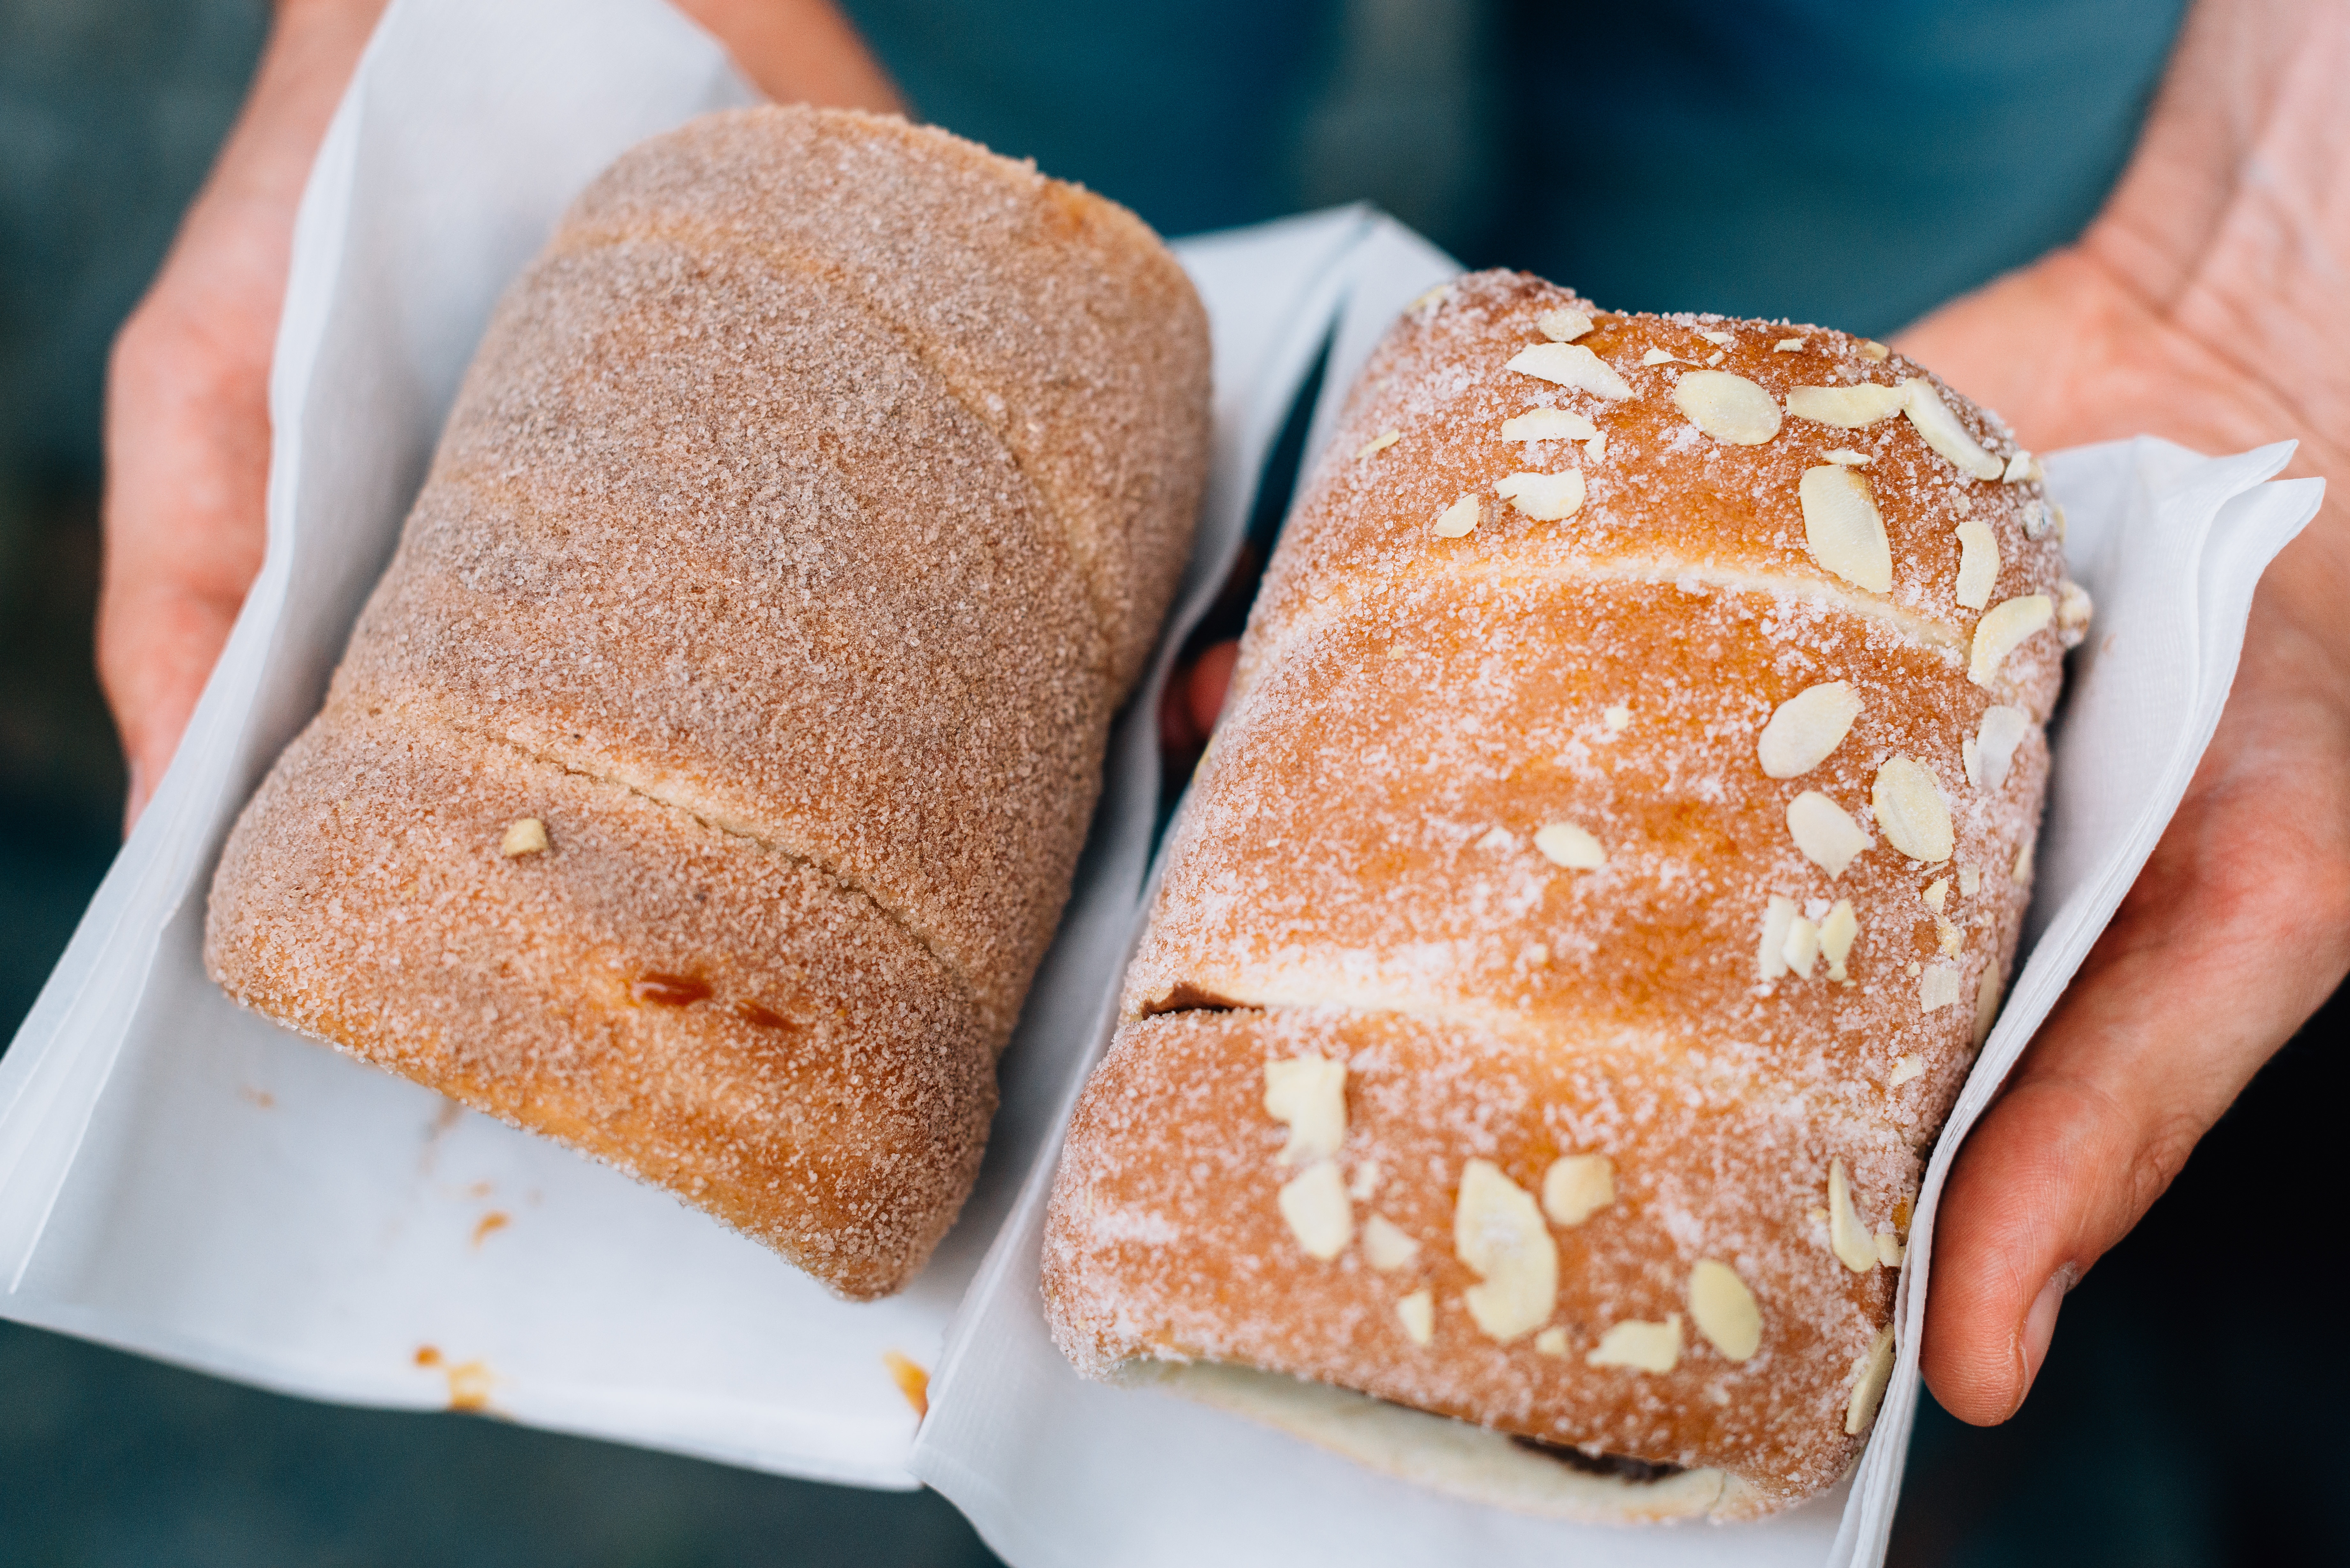
dish, meal, food, produce, breakfast, baking, dessert, cuisine, bread, ciabatta, baked goods, grass family